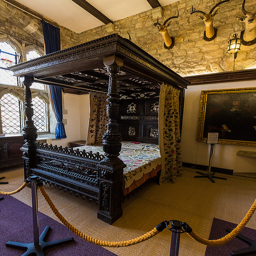
a bed room with a bed with a canopy
An antique bed is seen in a museum.
tall carved wooden bed roped off in a room
An ornate canopy bed in a stone walled room, on display
A bed that has a very elaborate wooden frame on it.